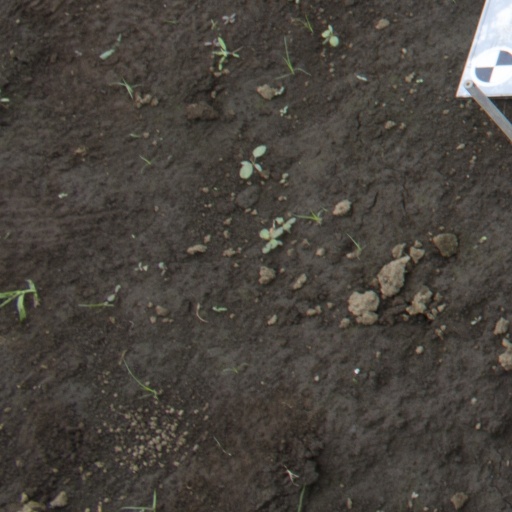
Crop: soybean